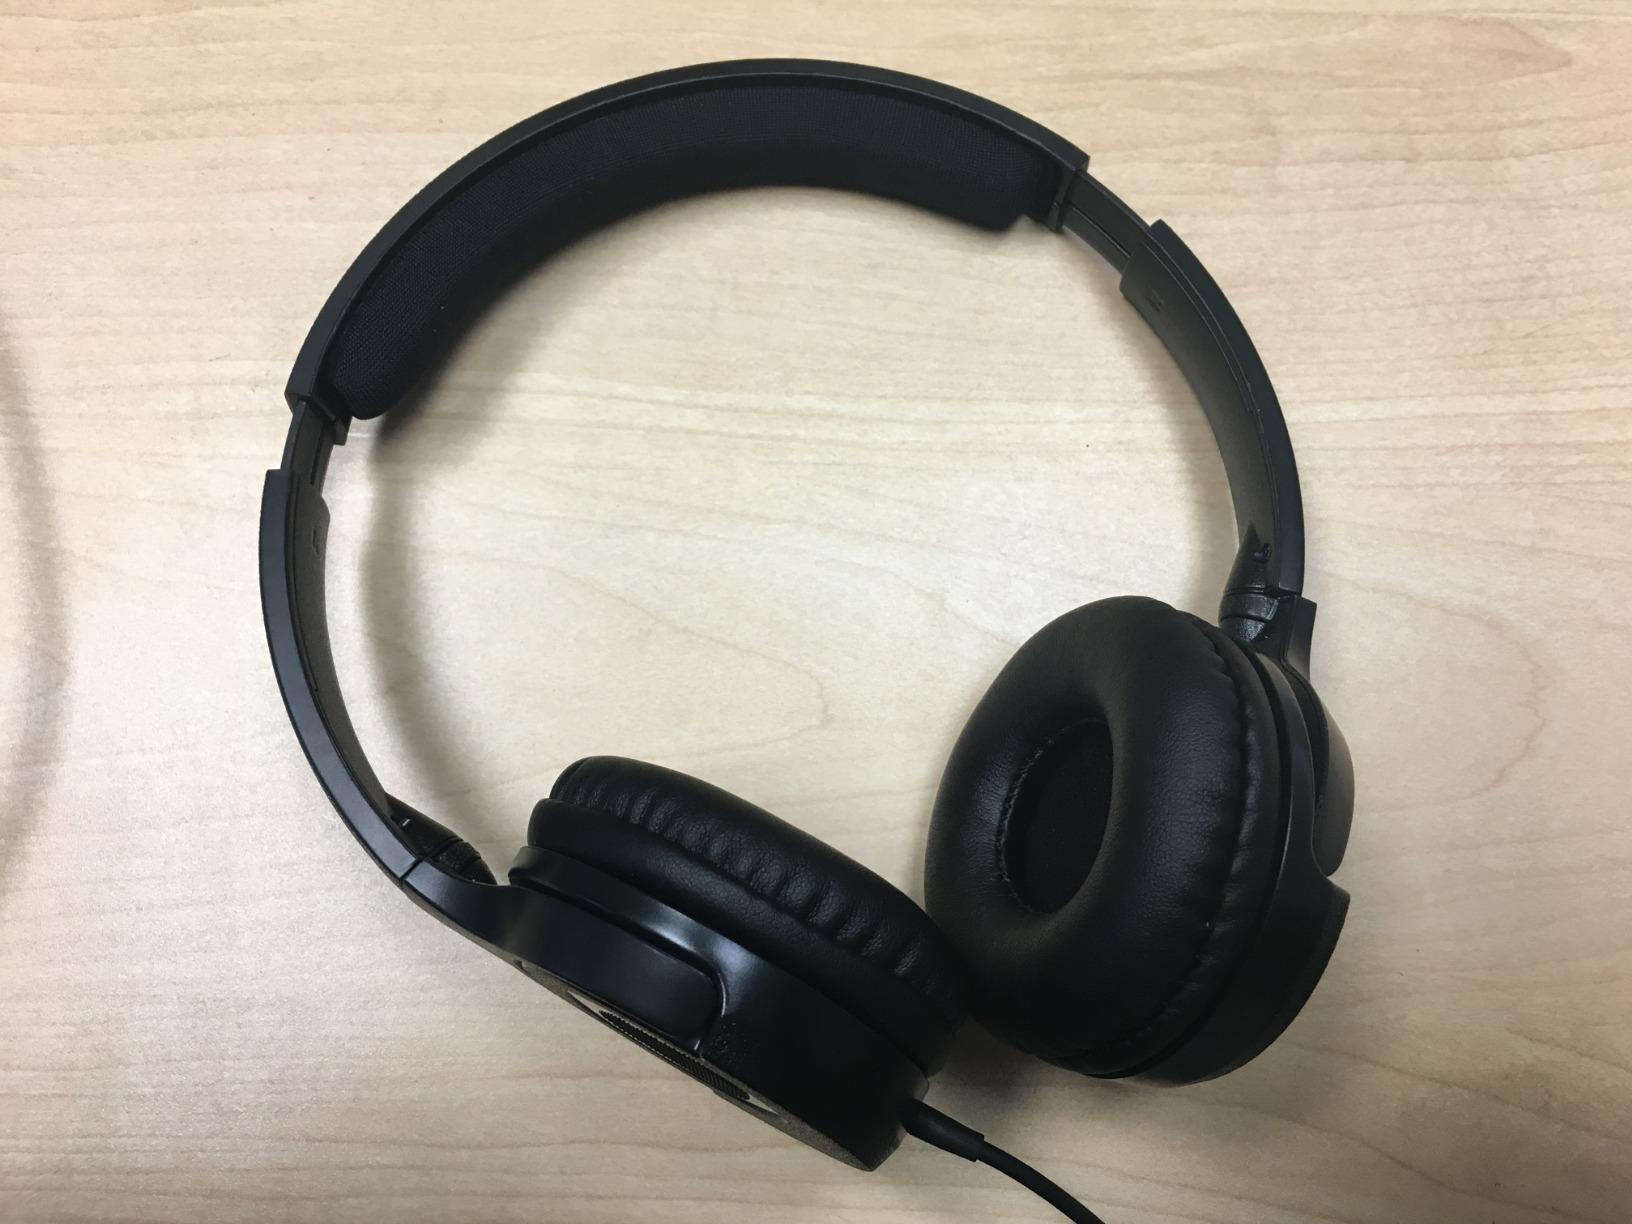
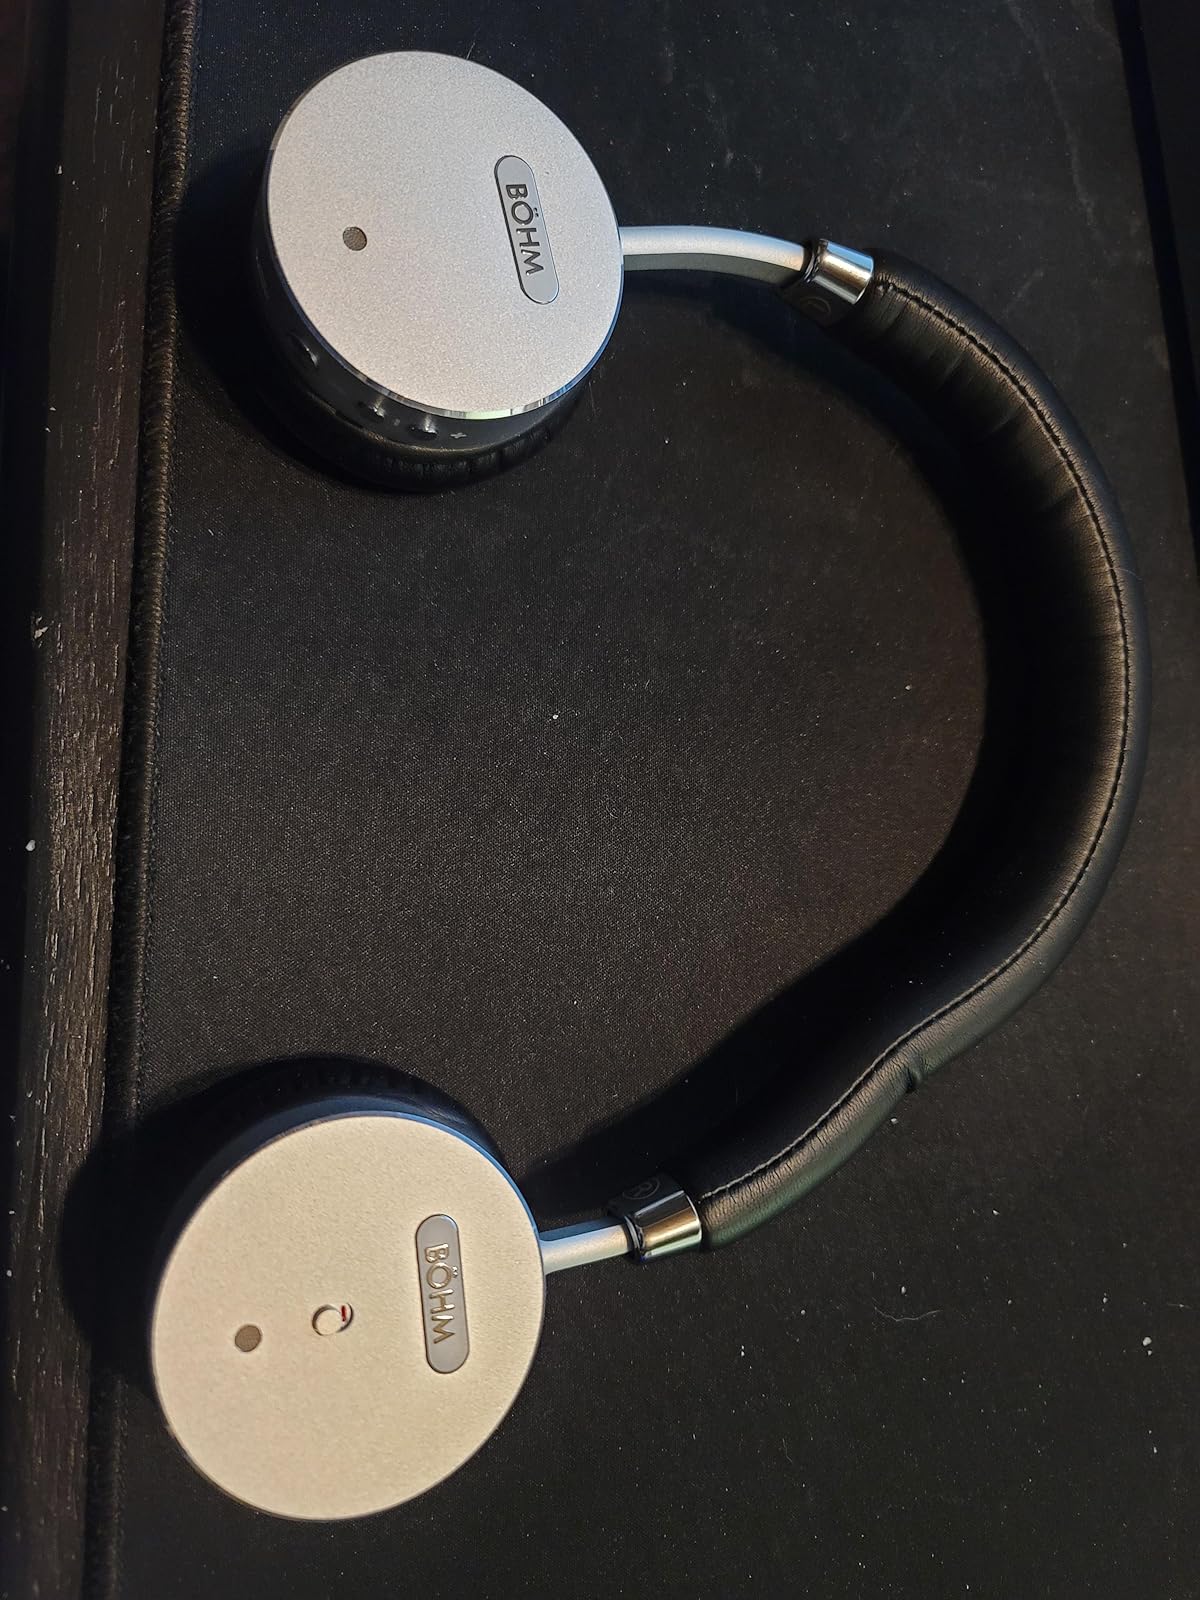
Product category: headphones
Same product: no